Danish folk dance

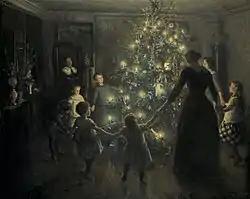
The Danish tradition of dancing around the Christmas tree still takes place every year in Danebod, the first Danish settlement in Minnesota.

Danish folk dance is characterized by being easy going, gentle, and relatively easy to learn. Danish folk dance is mainly a social dance involving groups or groups of couples of dancers, often designed for large gatherings. The dances were supposed to be simple enough for everyone to join in. Danish folk dances are made for social and educational purposes, generally speaking not for exhibitional purposes.